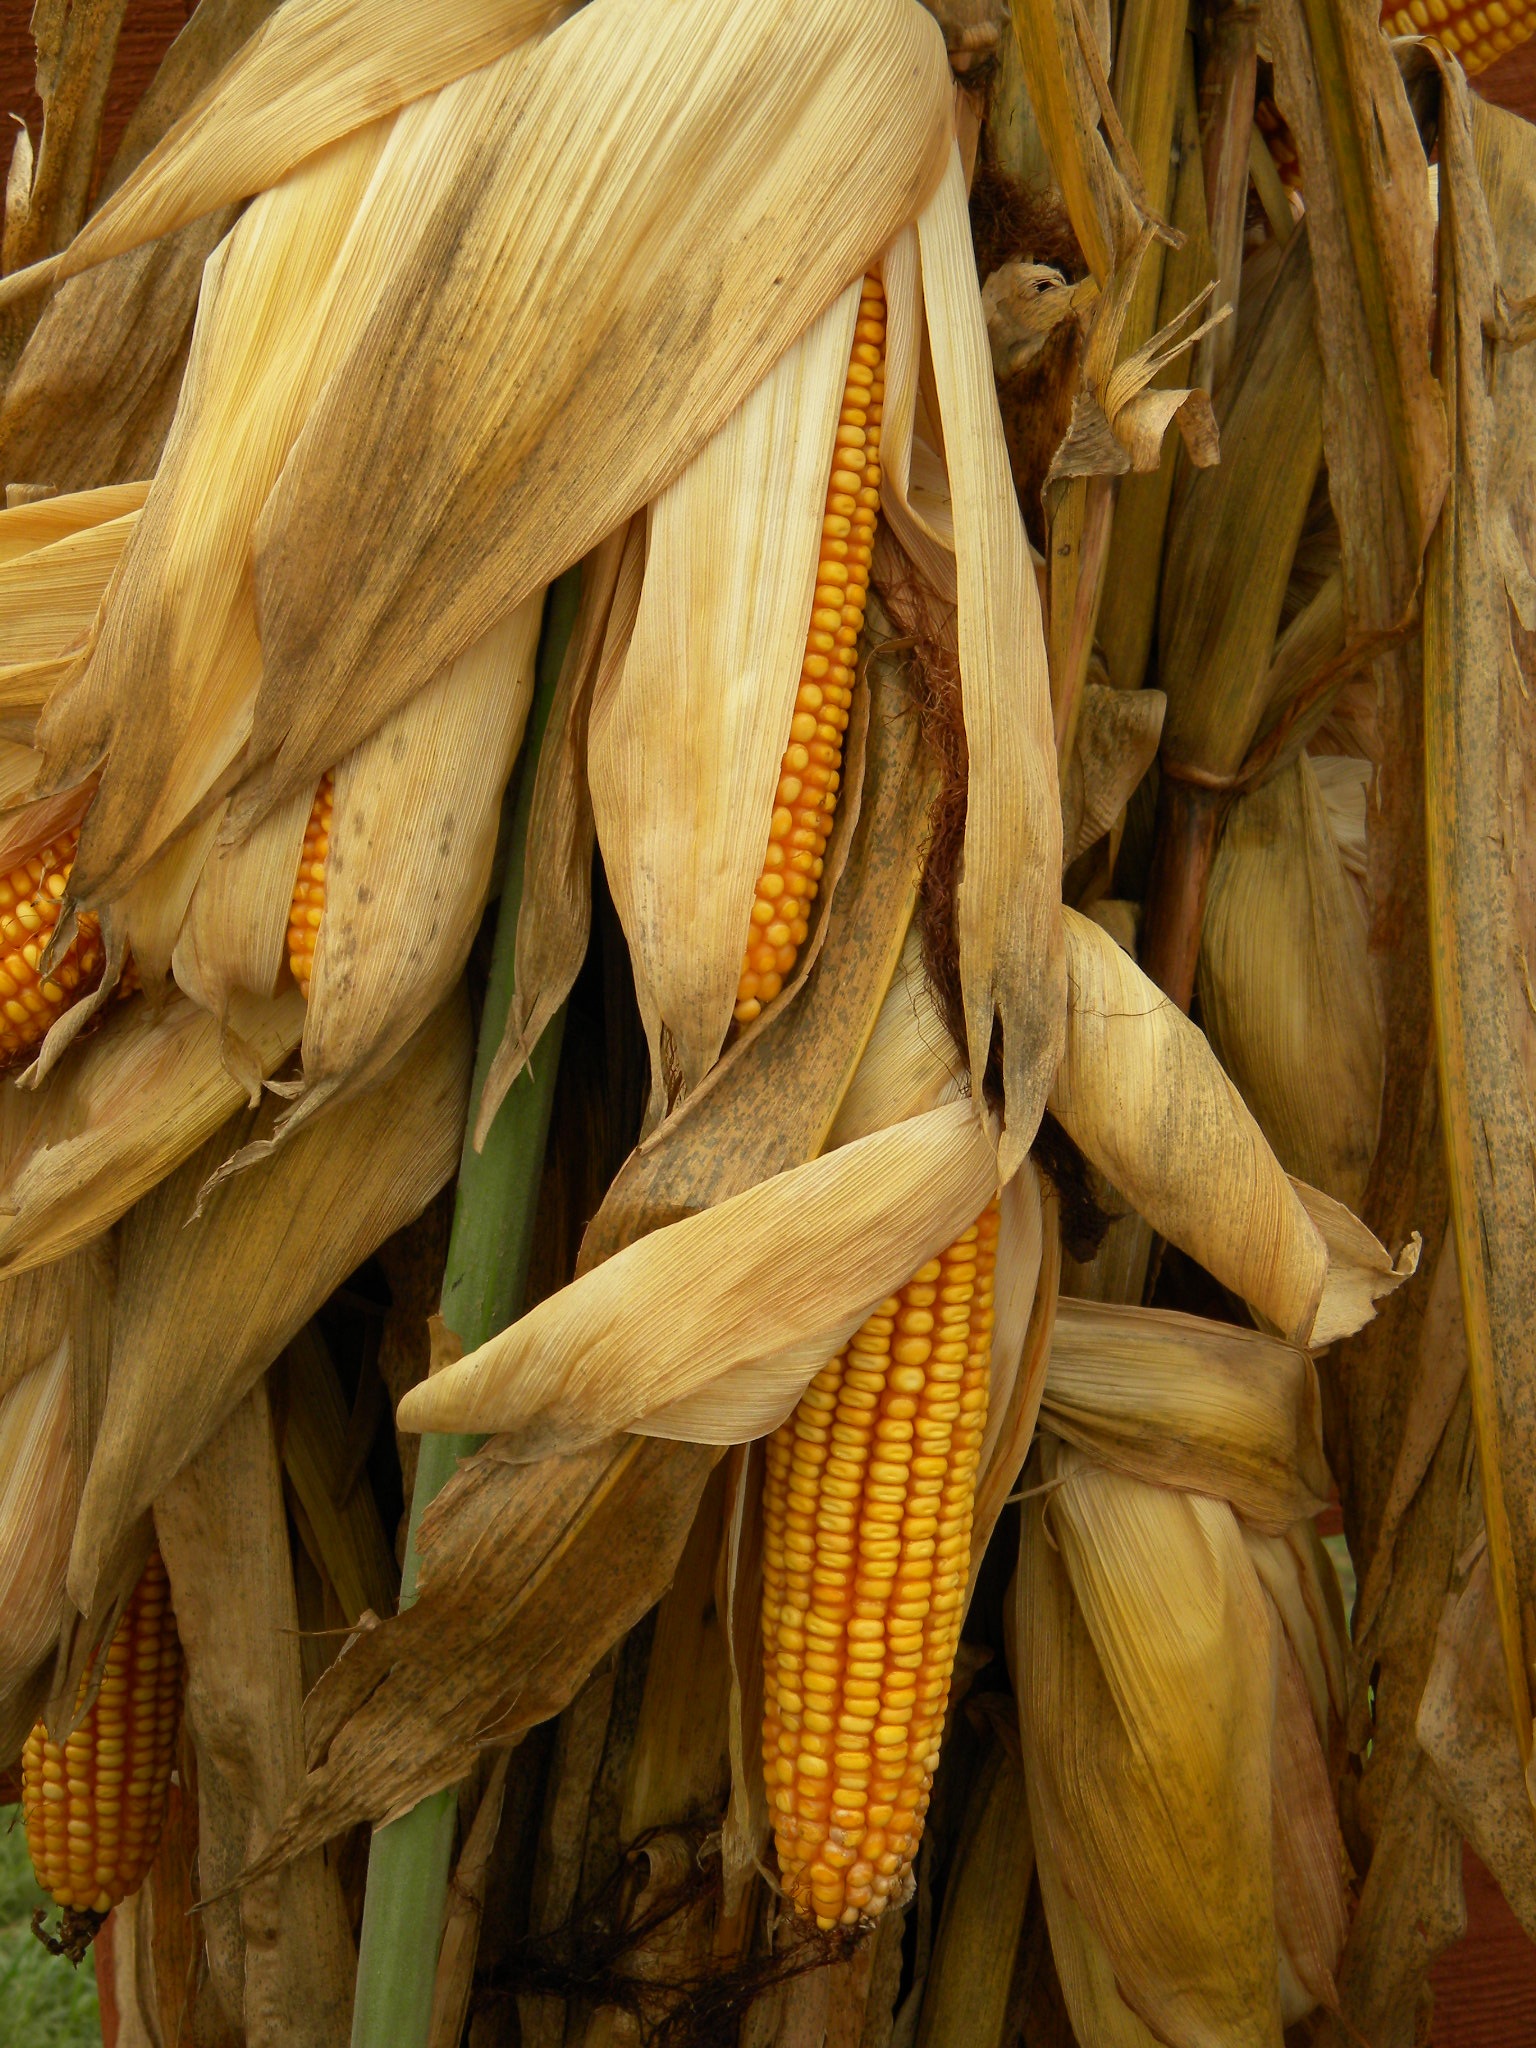
plant, wood, farm, leaf, fall, flower, food, golden, harvest, produce, crop, autumn, corn, yellow, agriculture, cob, carving, maize, flowering plant, commodity, grass family, land plant, food grain, cornstalks